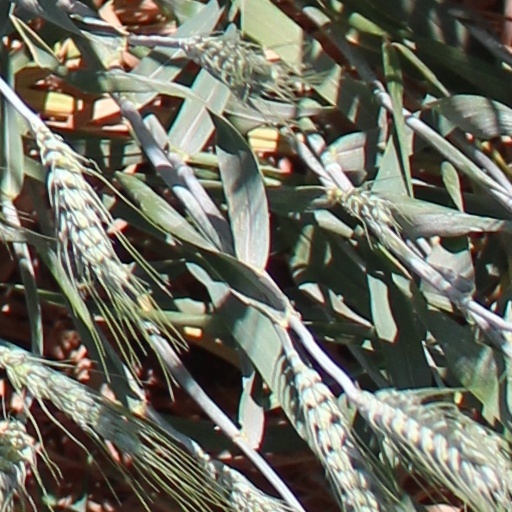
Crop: wheat